Ken Steorts

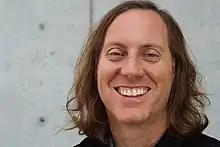
Ken Steorts pictured at Visible Music College in September 2015

Ken Steorts (pronounced 'storts') is the founder and president of Visible Music College in Memphis, Tennessee and founding guitarist of the Grammy-nominated band Skillet. Visible Music College is an accredited, bachelor-degree-granting institution of higher education in music, music production, and music business. He is president of Madison Line Records, a non-profit artist development and music production company and a BMI songwriter/guitarist/band leader in his band "the beep." Steorts is a church music leader and active in the music community of Memphis.